Carlos Romero Giménez

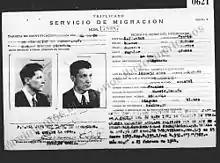
Immigration document as a political refugee in México

After the death of Francisco Franco in 1975, despite having fulfilled all the formalities, Romero was never granted the state pension as a Spanish military Veteran. On 11 September 1978, Romero peacefully passed away surrounded by his family